Thermometer

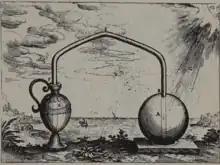
Fludd's figure of Philo's experiment

In the 3rd century BC, Philo of Byzantium documented his experiment with a tube submerged in a container of liquid on one end and connected to an air-tight, hollow sphere on the other. When air in the sphere is heated with a candle or by exposing it to the sun, expanding air exits the sphere and generates bubbles in the vessel. As air in the sphere cools, a partial vacuum is created, sucking liquid up into the tube. Any changes in the position of the liquid will now indicate whether the air in the sphere is getting hotter or colder.